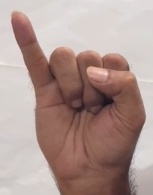
ASL sign: I